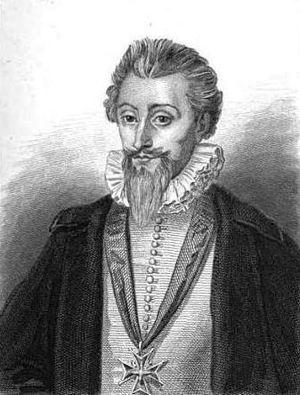
Cette page recense, par règne ou mandat politique, les personnalités élevées à la dignité de maréchal de France, grand office de la couronne de France, leur portrait et leurs armoiries.